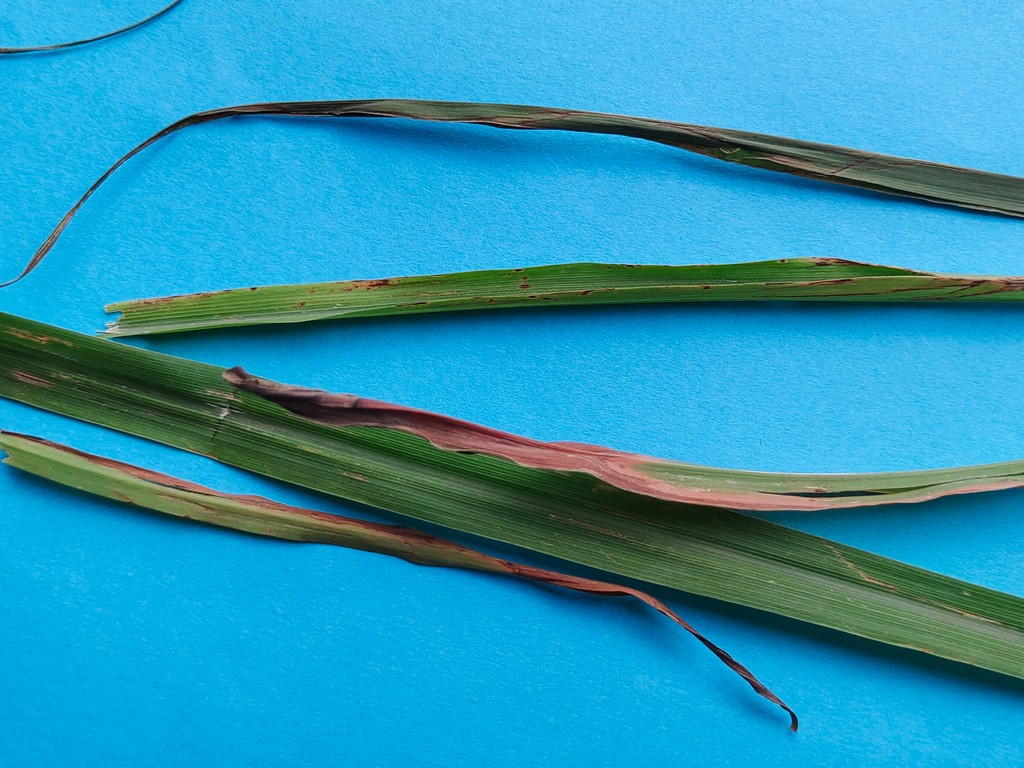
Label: Unhealthy